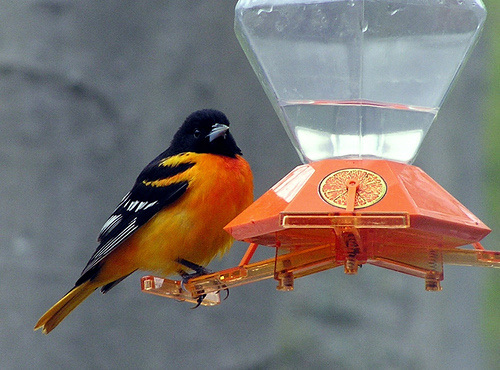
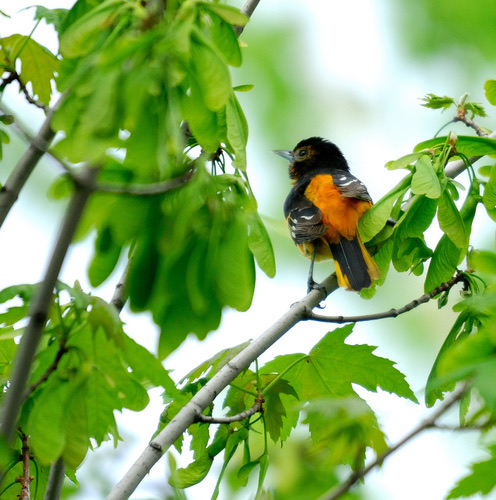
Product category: misc
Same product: yes